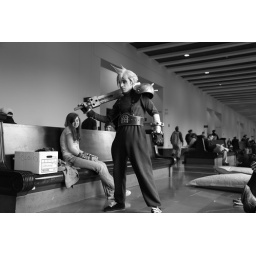
I took these series of shots in black in white and liked the motion of the cosplayer moving his sword.